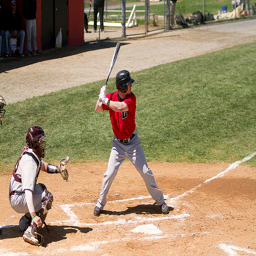
A baseball player standing on top of  a field.
A man with a baseball standing in the dirt.
some baseball players are playing baseball on a field
A player in a baseball game is holding a bat.
A baseball player up to bat in a game